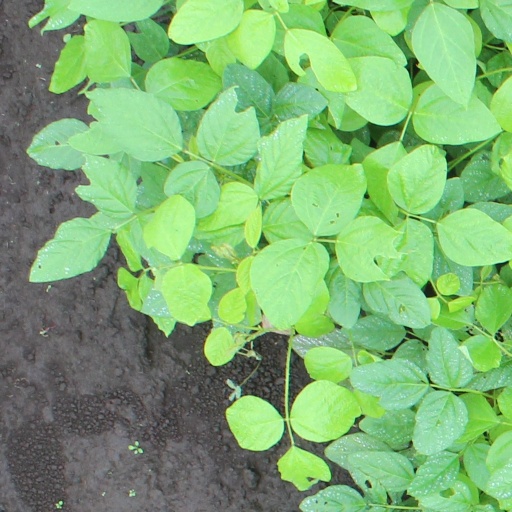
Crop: soybean